Carrier Air Wing Eight

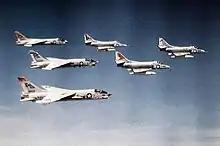
CVW-8 aircraft in flight, while assigned to in 1968

Carrier Air Group 8 was assigned to "Forrestal" until mid-1966, making five deployments to the Mediterranean Sea. On 20 December 1963, CVG-8 was redesignated Carrier Air Wing 8 (CVW-8). The air wing was reassigned to the much smaller in 1966, which necessitated the replacement of the F-4B Phantom II fighter with F-8D Crusaders. CVW-8 made three deployments to the Mediterranean Sea aboard "Shangri-La."